Marriott World Trade Center

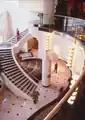
The lobby of the hotel in the mid-1990s

On September 11, 2001, al-Qaeda terrorists hijacked four planes to crash into various targets in the U.S. Two crashed into both of the World Trade Center's Twin Towers, which were located right next to the hotel. 43 people in the hotel died from the attacks, out of the roughly 2,753 people who died in New York City from the attacks. 41 firefighters died, along with two hotel employees who assisted them with evacuating guests. 11 guests were never identified, and it is not known if they died in the building or elsewhere in the World Trade Center complex. "LDS Living" claimed "most likely they were in the main towers attending business meetings or shopping." 14 people survived both collapses from inside the building.